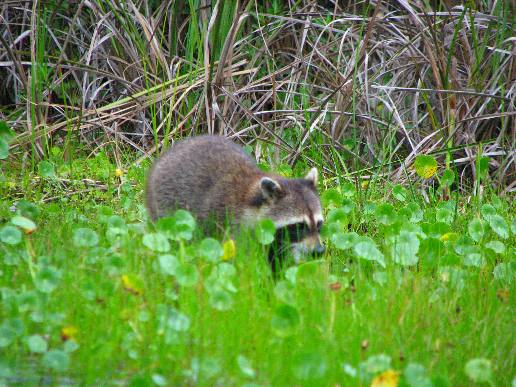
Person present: No